Long Lane (Southwark)

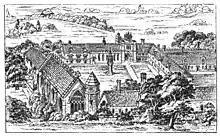
Bermondsey Abbey, which used to be at the southeast end of Long Lane.

Long Lane originally led from the site of Bermondsey Abbey to the High Street by St George's Church. It was created by the Priory/ Abbey to connect its Bermondsey landholding to that of the southern end of the High Street and to its manor on the western side of Southwark which later became known as St George's Fields sometime from 1104. The land to the north of Long Lane was called Snow Fields in the eighteenth century and a street of that name runs through the same area.